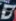
Number: 8